Galilei Donna

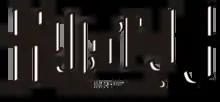

is an original anime television series created by Yasuomi Umetsu and produced by Fuji TV, Aniplex, Kyoraku, Dentsu, and A-1 Pictures. It is directed by Umetsu, with Shingo Adachi as a character designer, Niθ as a mechanical designer, and Shirō Hamaguchi composing the music. Episode 1 was previewed at a screening in Tokyo on October 5, 2013. Regular broadcasting began on October 10, 2013.